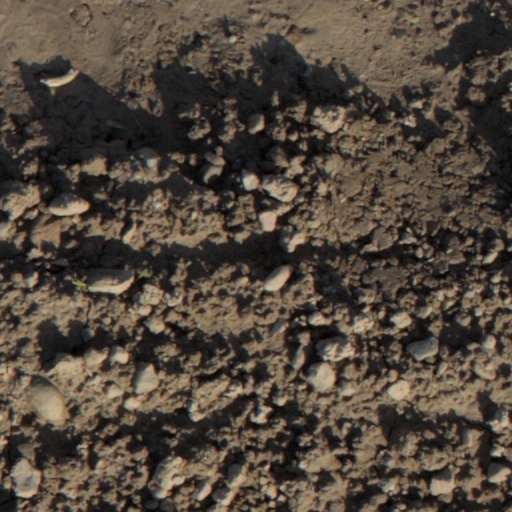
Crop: wheat